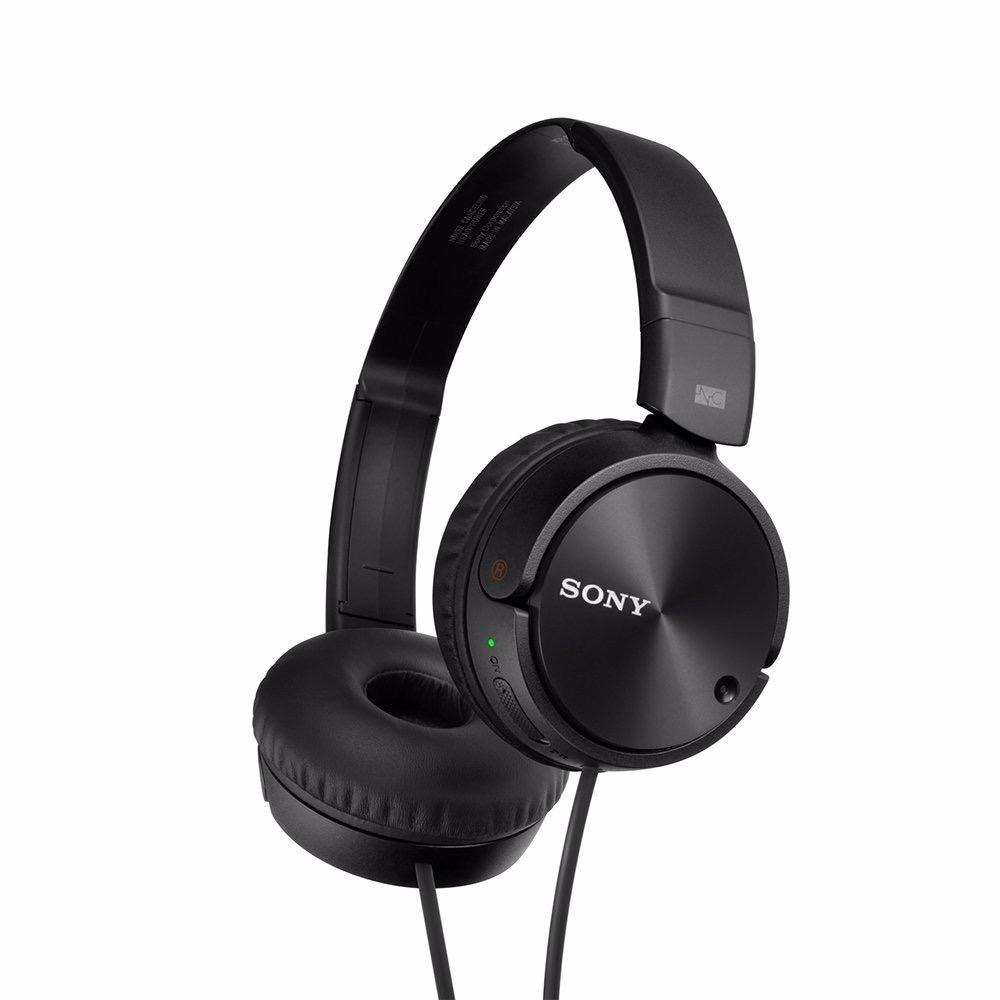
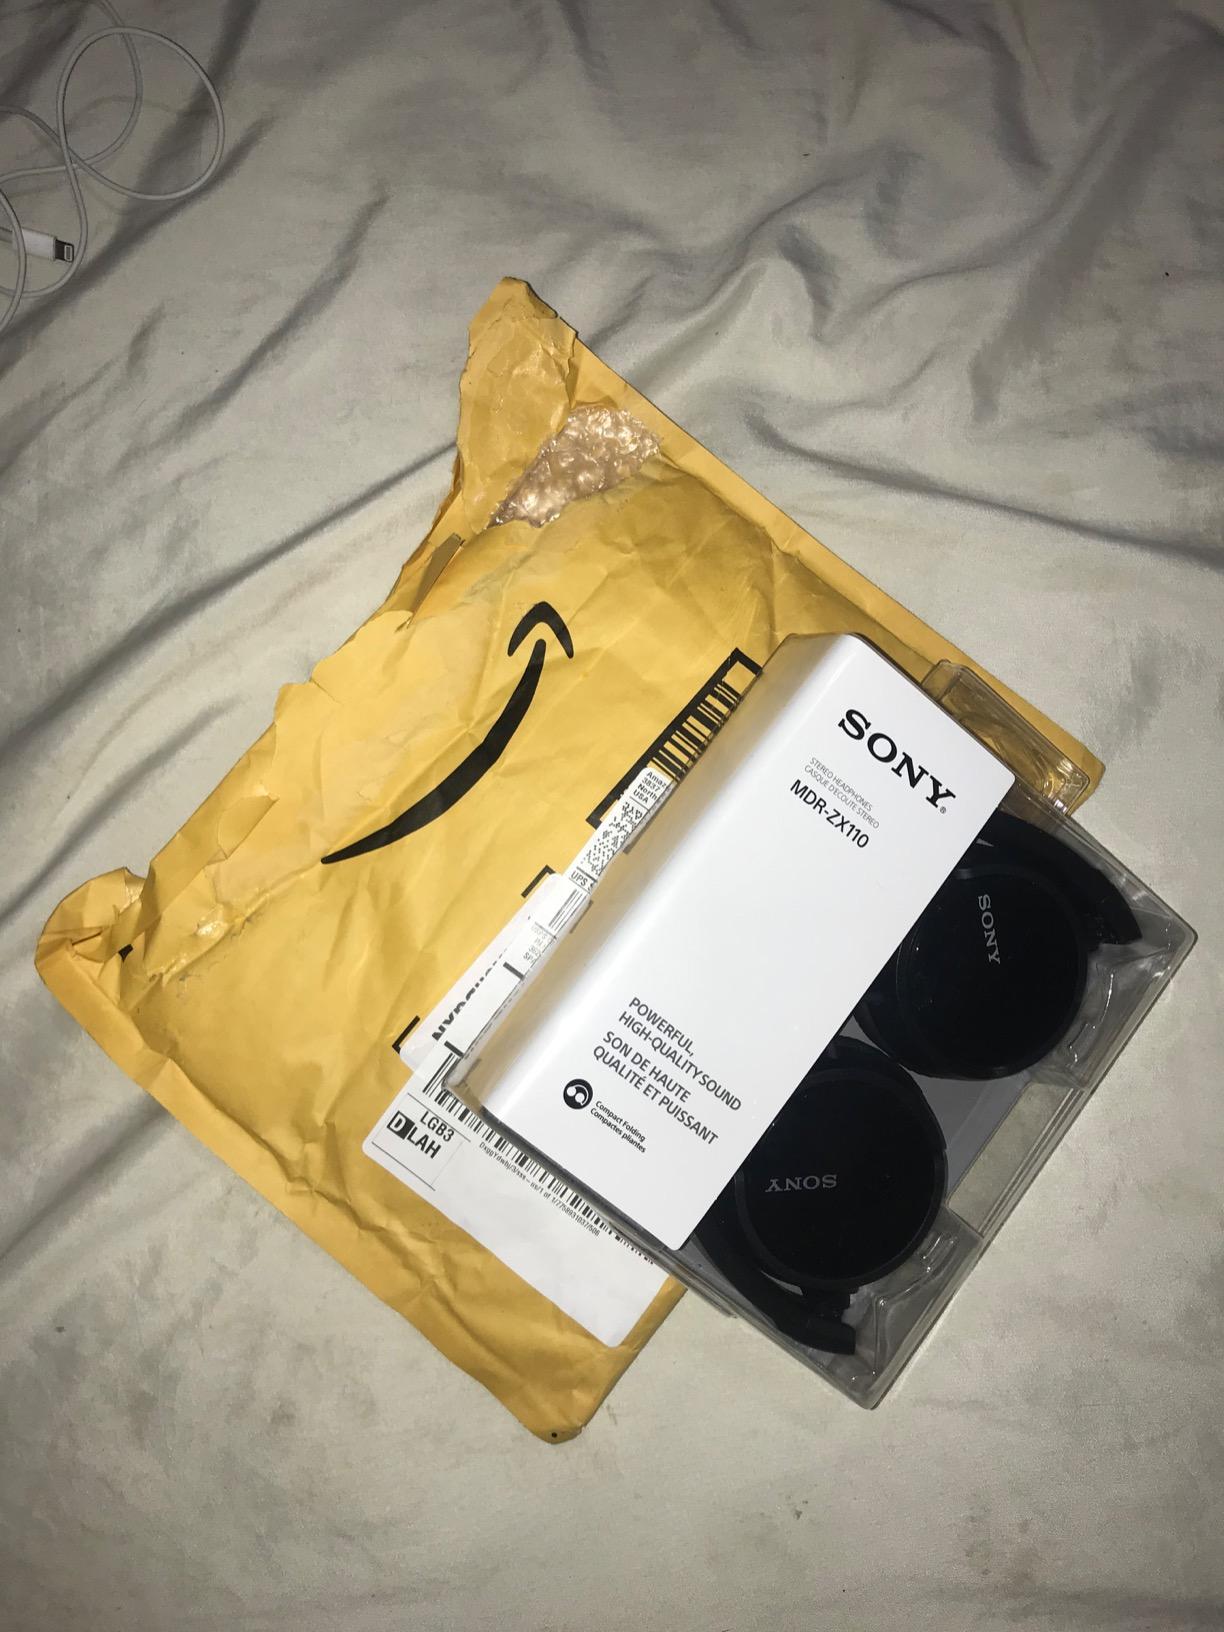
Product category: headphones
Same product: yes